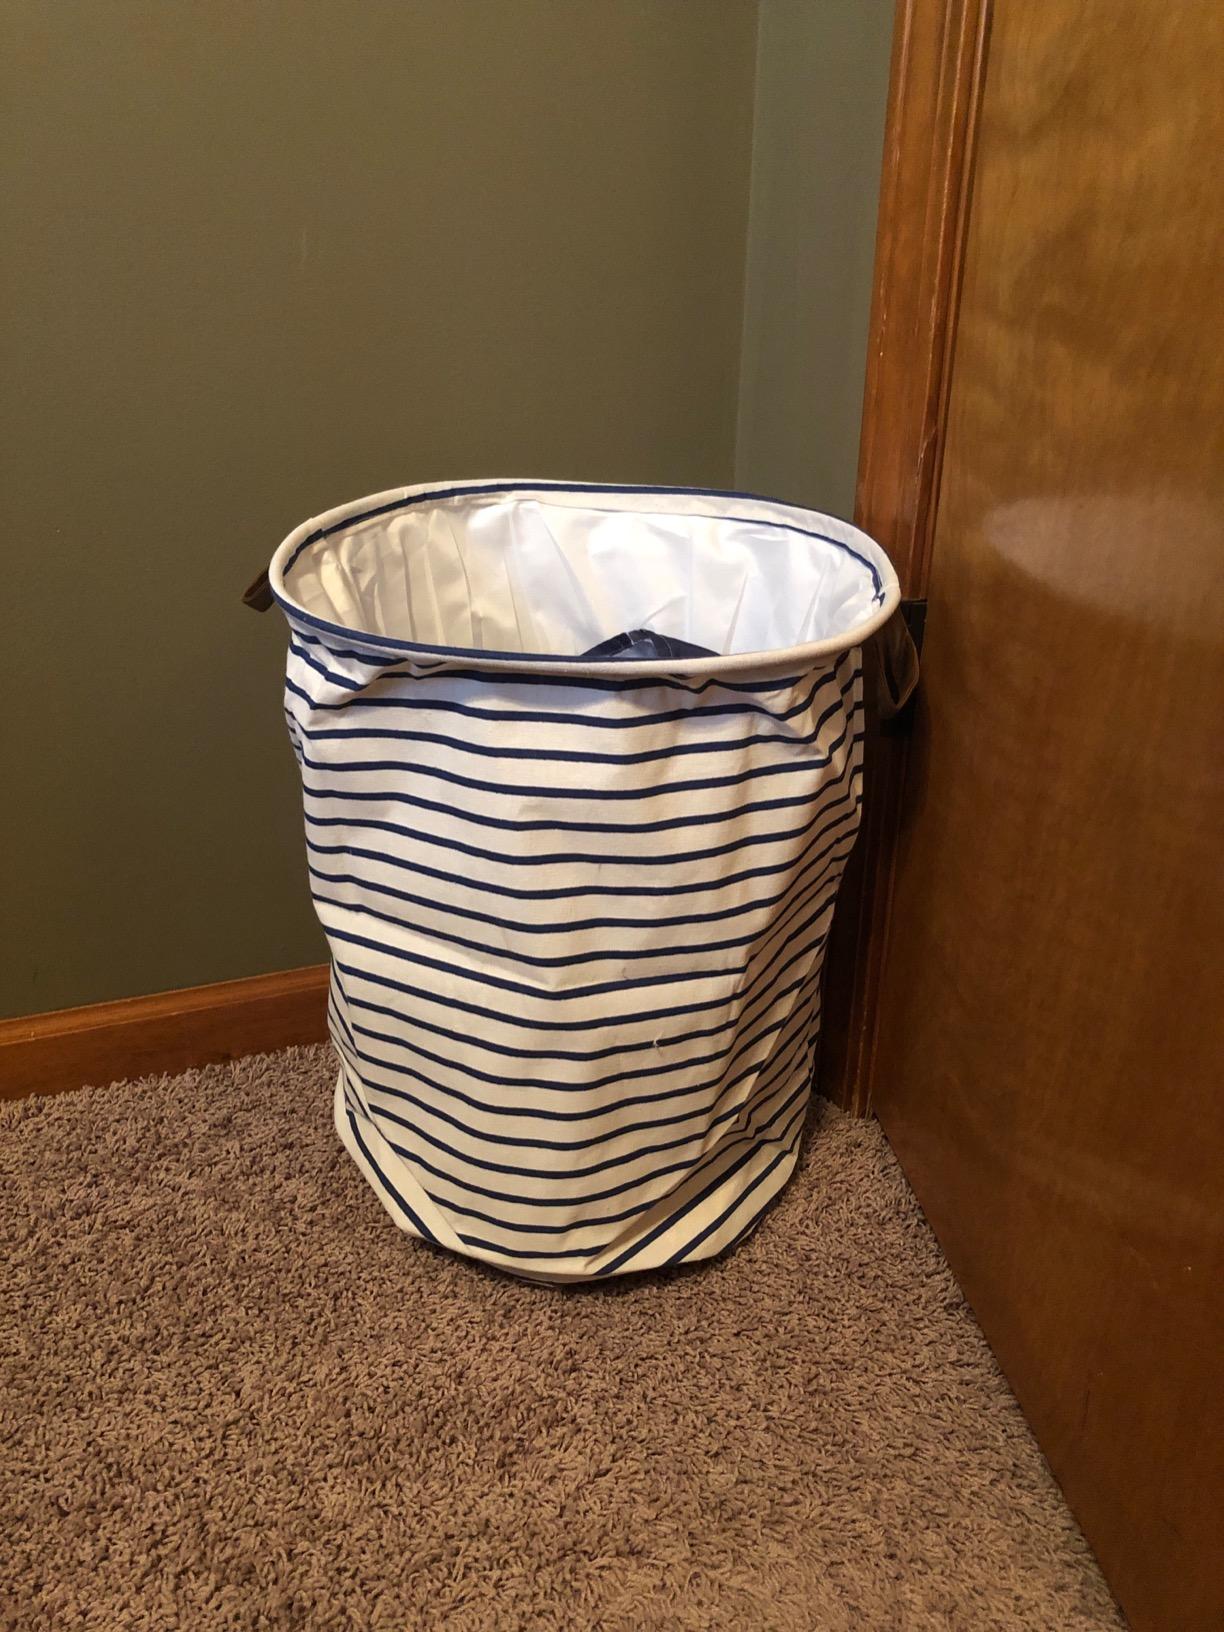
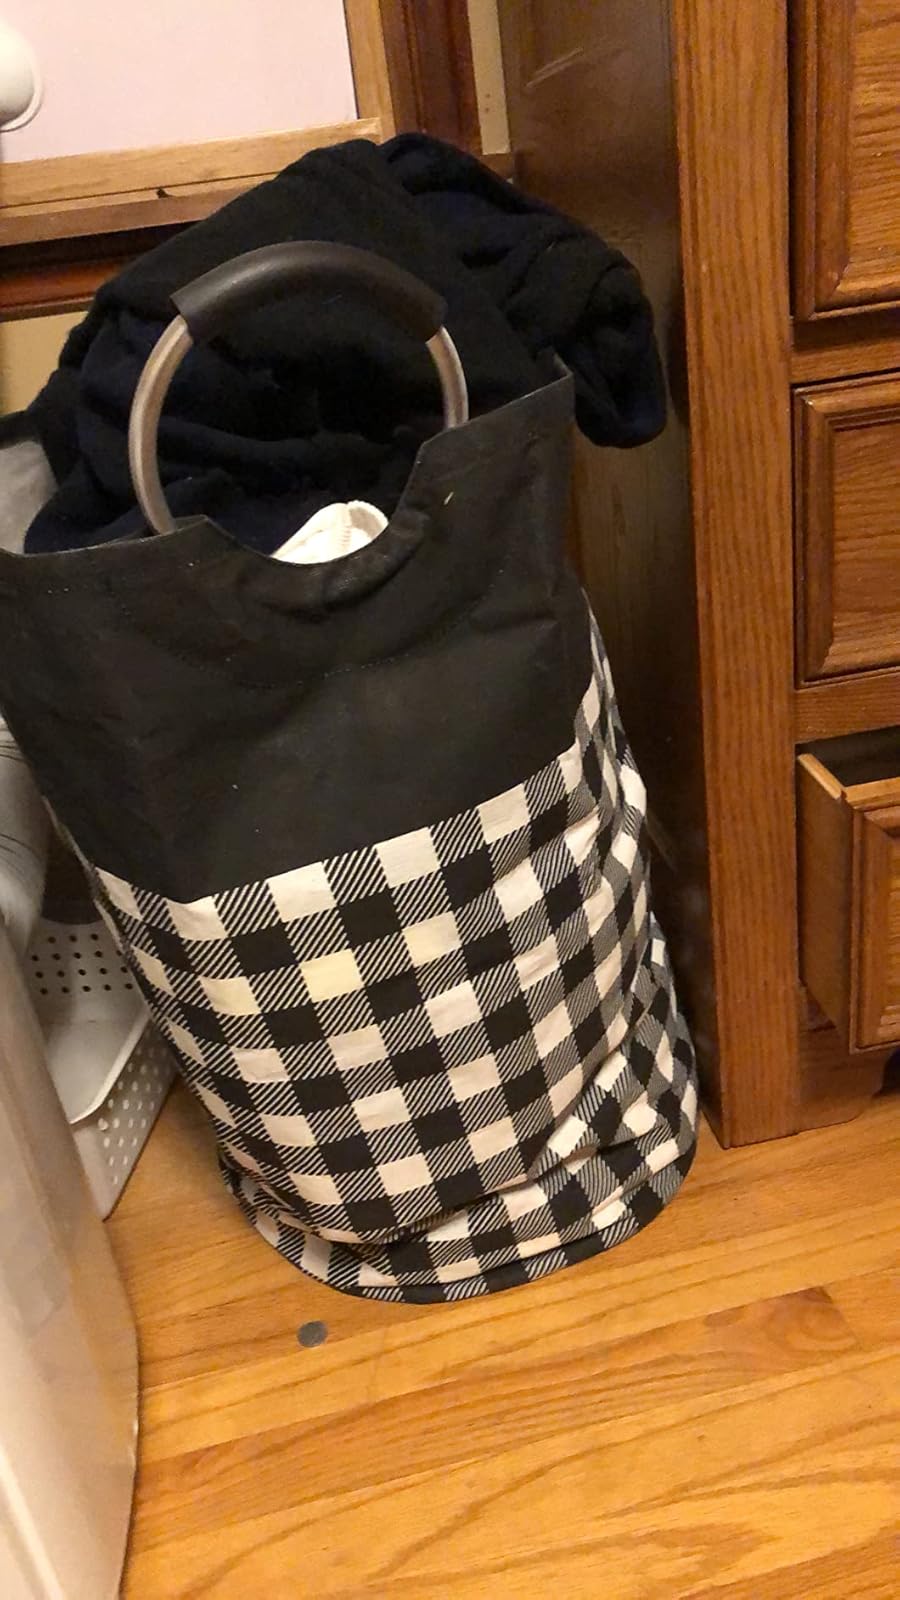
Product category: items_hamper
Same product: no